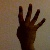
The image shows a hand gesture representing the number 4 in Indian Sign Language.